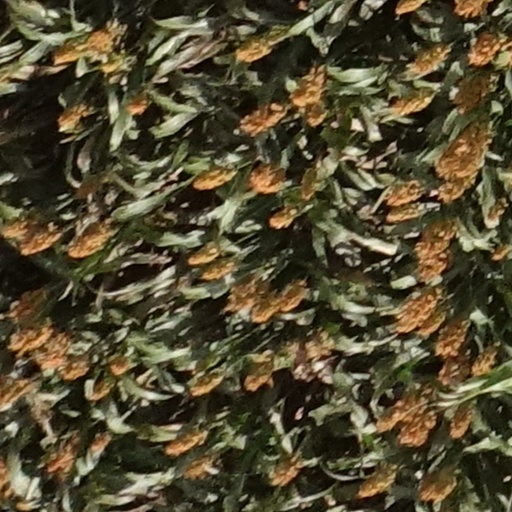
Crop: sorghum